Alan Wilson (musician)

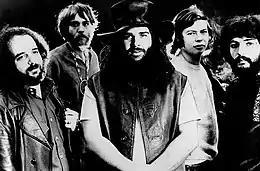
Wilson (second from right) with Canned Heat in 1970

Canned Heat's fifth album, "Future Blues", was released in August 1970 and featured the Wilbert Harrison cover of "Let's Work Together". It became their biggest hit in the UK, reaching number 2 on the Singles Chart for 15 weeks. The cover features the band dressed as astronauts on the Moon, mocking the flag-raising on Iwo Jima. The upside-down American flag was Wilson's idea in response to America's social distress at the time, and his concern over the first Moon landing a year before. However, retailers like Sears and K-Mart found the cover offensive and refused to stock the album.